Kumpula Outdoor Swimming Pool

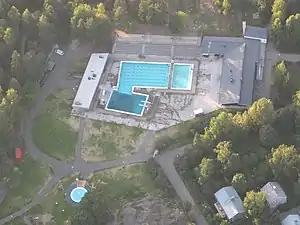
Kumpula outdoor swimming pool from the air

The Kumpula Outdoor Swimming Pool is an outdoor swimming pool located in Kumpula, Helsinki. The swimming pool was built as a practice pool for the 1952 Summer Olympics and it is Finland's third oldest outdoor swimming pool. In 2005, the swimming pool was restored to its original appearance while the saunas and dressing rooms were modernized at the same time.